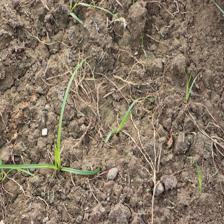
Label: Grass